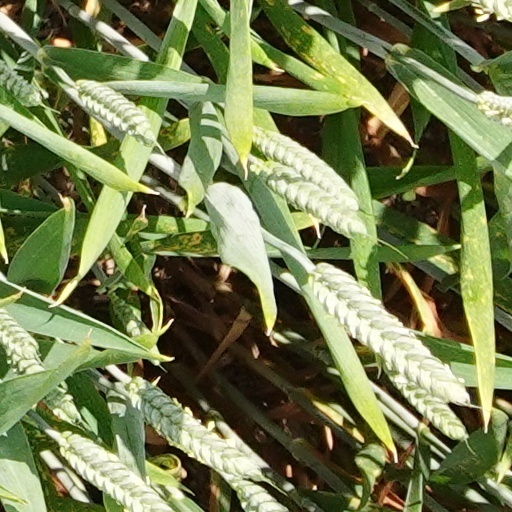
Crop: wheat